Lead (tack)

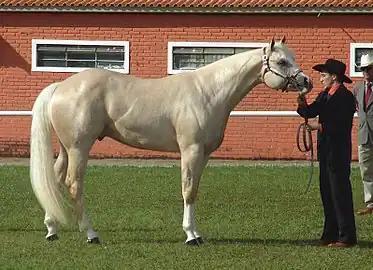
A lead shank applied through the mouth. Generally not permitted under the rules for horse shows in the United States.

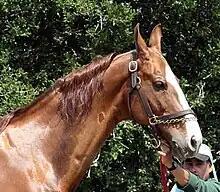
A lead shank applied around the nose.

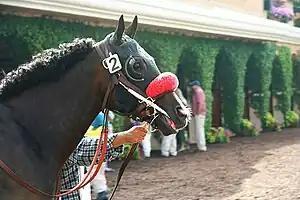
Shank over the gums.

Hard jerks on a lead shank can frighten a horse, damage the head, or cause a horse to rear. Light, short tugs are generally enough to get the attention of a horse. The chain should only come into action when pulled, not when hanging loosely. The handler does not hold the chain itself, as it can hurt the handler's hands should the horse pull back or move its head quickly.